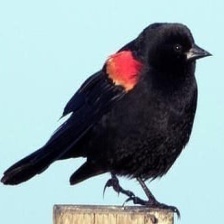
Species: RED WINGED BLACKBIRD
Scientific name: AGELAIUS PHOENICEUS